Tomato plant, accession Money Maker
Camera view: horizontal (90 deg, fisheye); turntable rotation: 180 degrees
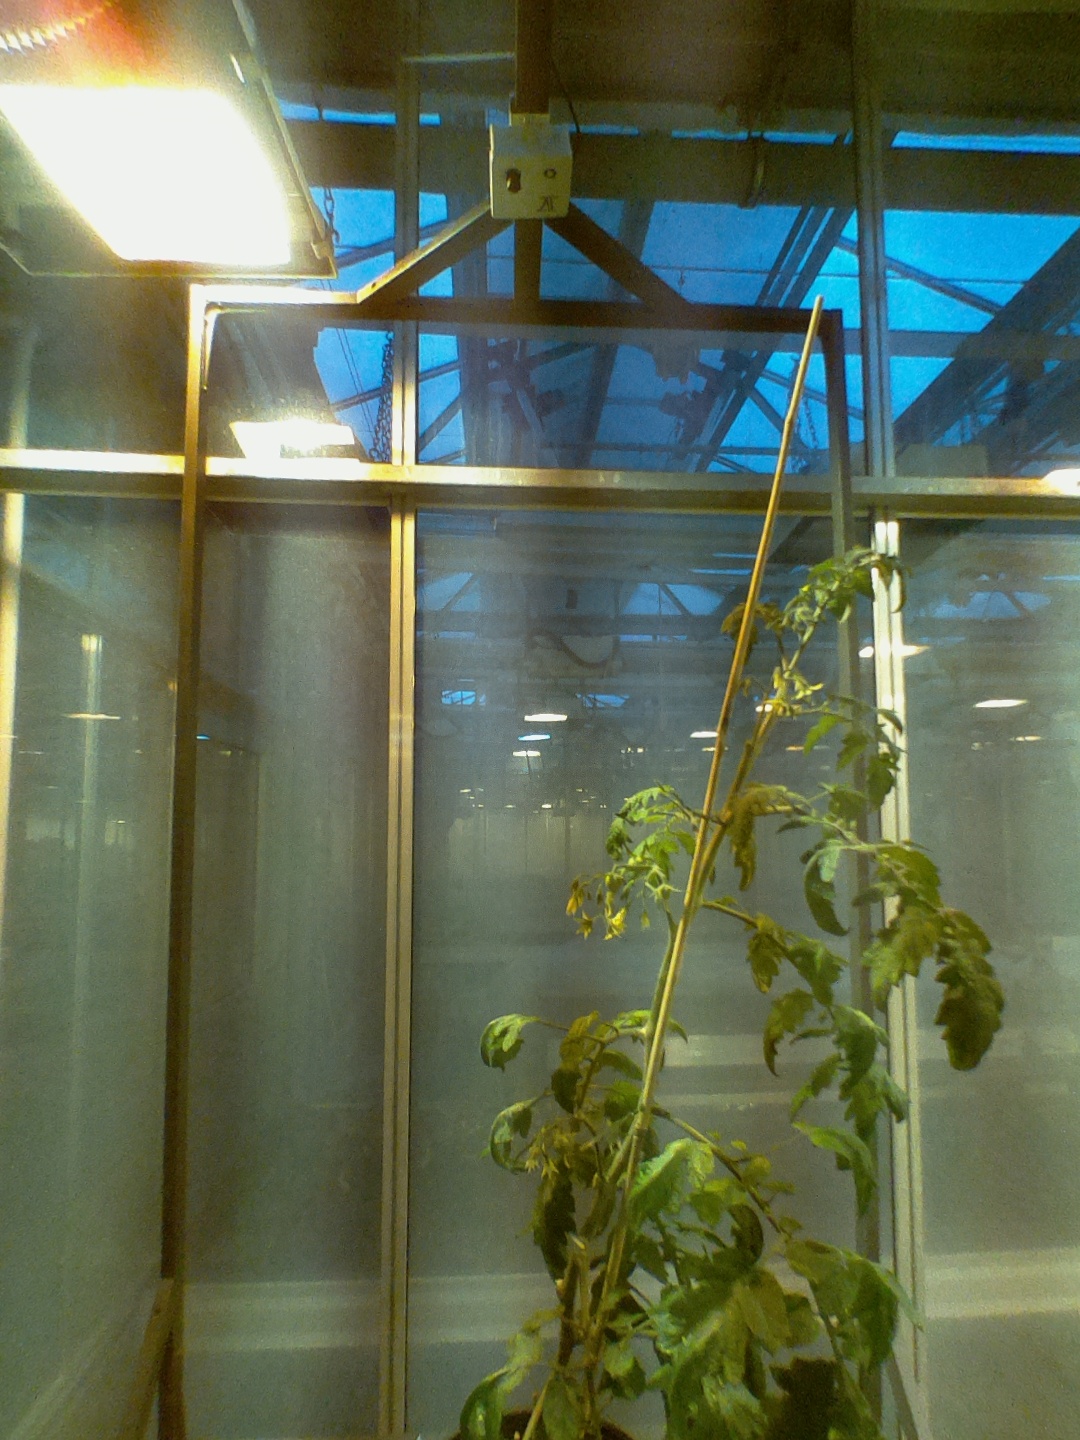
BBCH growth stage 71: 10%-20% of final fruit size